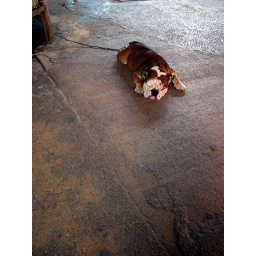
dog sleeping in ko pangan